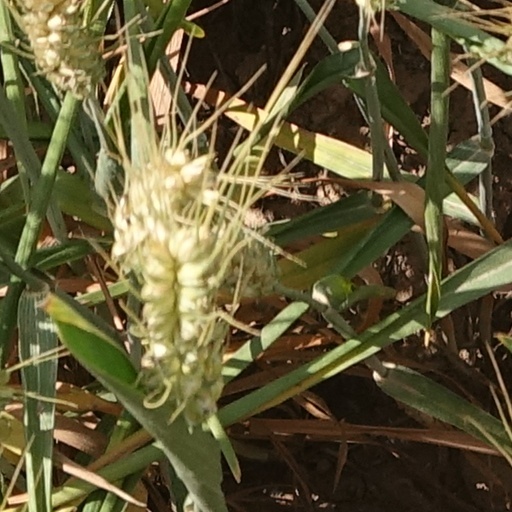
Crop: wheat